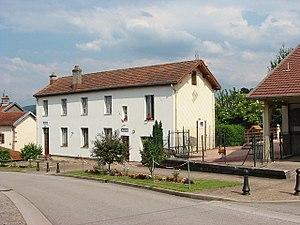
Beauménil dans le département des Vosges
Beauménil, en patois vosgien de la montagne [boːmɛniː], est une commune française située dans le département des Vosges en région Grand Est.